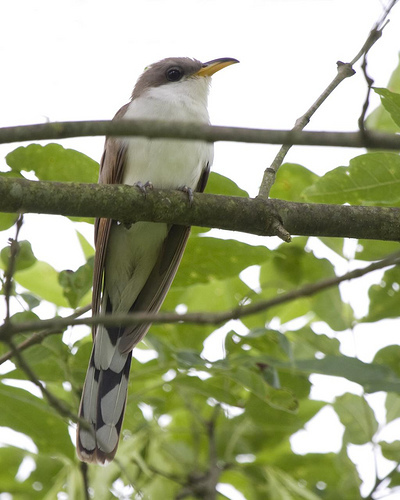
a small yet long bird, with white and tan colored feathers.
the throat extending the belly, a brown and yellow beak, and a brown long wingsa medium sized bird with a white belly, and a bill that curves downwards
this bird is white and brown in color with a curved orange beak, and black eye rings.
this bird has brown wings, a white belly, and a yellow beak.
this bird is white with brown and has a long, pointy beak.
the bird has a curved yellow bill, a brown back and white belly.
beautiful bird with a curved yellow beak, darker brown back and wings with a white breast, throat and abdomen, it has black and white undertail coverts.
a white bird with brown wings and yellow bill.
this brownish grey bird has white on its breast, throat and abdomen with white and brownish grey feathers on its inner retrices.
Species: Yellow Billed Cuckoo